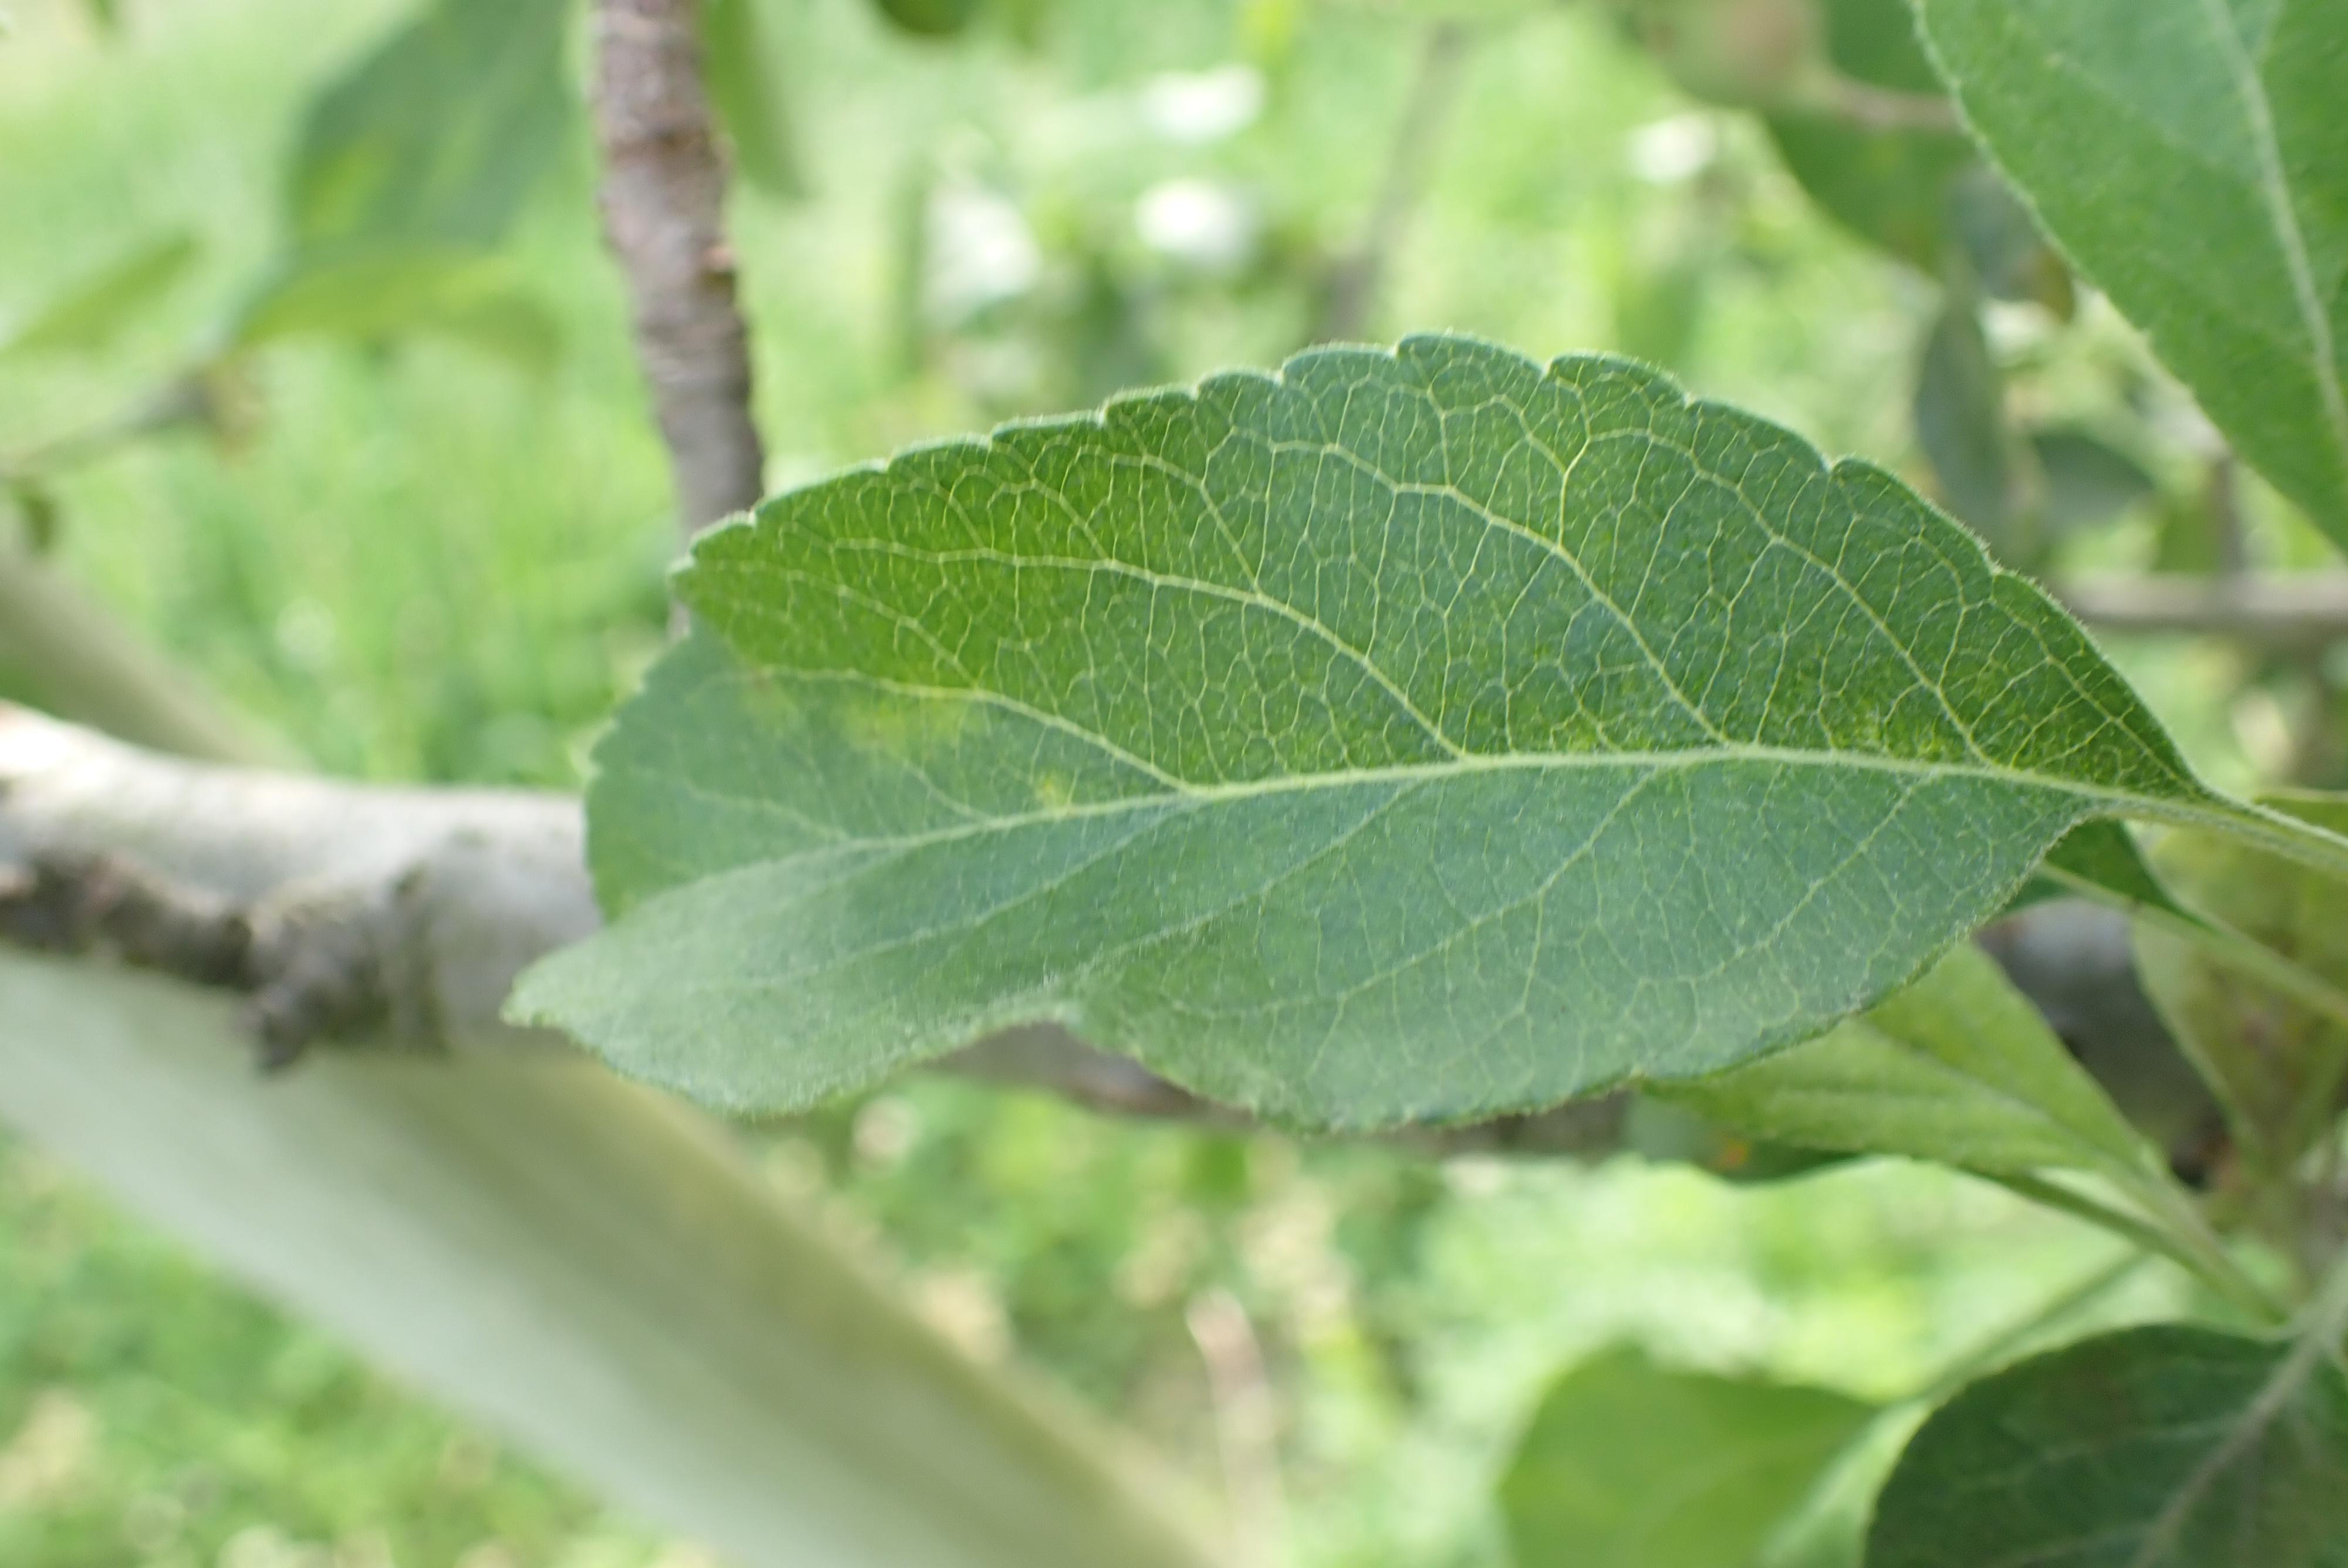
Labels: scab